2025 World Snooker Championship

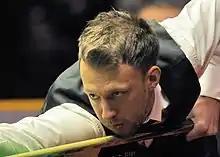
Judd Trump "(pictured in 2014)" made his 100th century break of the 2024–25 season, winning a £100,000 bonus. He went on to set a new record for the most centuries in one season, making 107.

Trump lost the first two frames against Murphy but recovered to lead 5–3 after the first session. Murphy began the second session by winning the 43-minute ninth frame; the next four frames were shared, as Trump made breaks of 89 and 97 in the 10th and 12th, and Murphy countered with breaks of 87 and 67 in the 11th and 13th. Trump then made back-to-back century breaks of 106 and 132; the latter was his 100th century of the 2024–25 season, winning him a £100,000 bonus. It was the second time he had reached 100 centuries in a season, having previously made 102 centuries in the 2019–20 season. Trump took the last of the session with a 92 break to lead 10–6. He won the first two frames of the final session with half-century breaks to lead 12–6, but Murphy won four consecutive frames with breaks of 88, 72, 112, and 99, reducing Trump's lead to 12–10. Trump made a 58 break to secure a 13–10 victory. Trump said afterwards that he had been "a little bit worried" by Murphy's comeback, but added: "I'm a lot more confident this year, I'm hitting the ball a lot better. I probably have a bit more belief in myself and I feel a lot more calm." Facing Woollaston, Si led 4–3 after the first seven frames. In the eighth, with just pink and black remaining, Woollaston required two snookers. He obtained the penalty points he needed, but Si laid a snooker of his own and potted the pink after Woollaston's escape, taking a 5–3 lead. In the second session, Woollaston made breaks of 85 and 100 as he narrowed Si's lead to one frame at 8–7, but Si won the 16th frame on the last black to lead 9–7. In the final session, Woollaston tied the scores at 9–9, making a 110 break in the 18th frame, and drew level again at 10–10. Si won three consecutive frames, making a 126 break in frame 22, as he secured a 13–10 victory. Si said afterwards: "It was exhausting—mainly mentally exhausting. In the end, I relied entirely on my willpower to win."